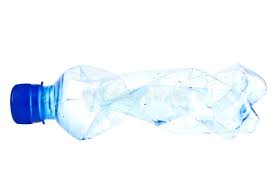
Waste category: plastic